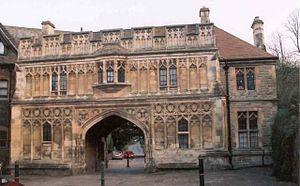
Cette liste des musées du Worcestershire, Angleterre contient des musées qui sont définis dans ce contexte comme des institutions qui recueillent et soignent des objets d'intérêt culturel, artistique, scientifique ou historique. leurs collections ou expositions connexes disponibles pour la consultation publique. Sont également inclus les galeries d'art à but non lucratif et les galeries d'art universitaires. Les musées virtuels ne sont pas inclus.